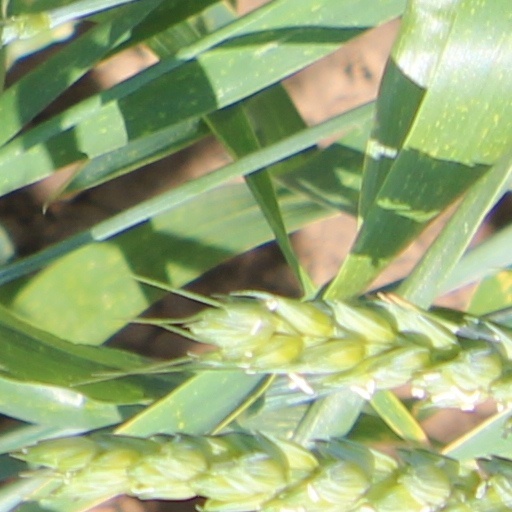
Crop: wheat